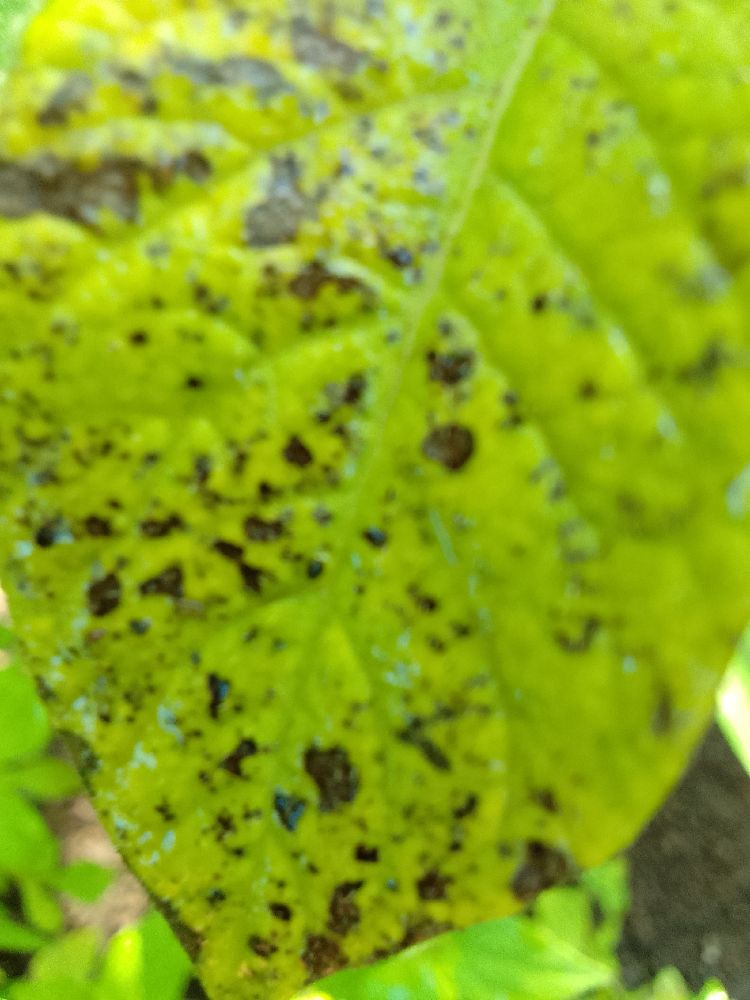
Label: Early blight